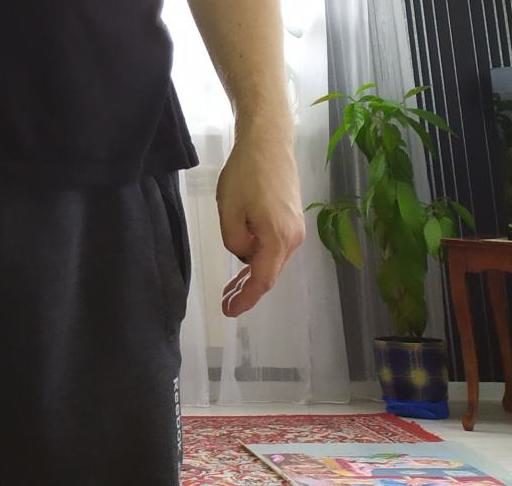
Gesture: no_gesture